Merchant Taylors' School, Northwood

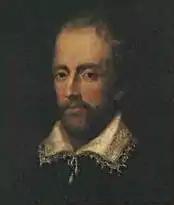
Edmund Spenser, author of "The Faerie Queene" (1590)

The Merchant Taylors' remains a school for boys only, and accepts pupils based upon an entrance examination, which the boys sit when they are either 11, 13 or 16 years old. The school has a close relationship with its "sister school" St Helen's School, Northwood and the boys also work on occasion with girls from other schools, notably the Royal Masonic School for Girls.